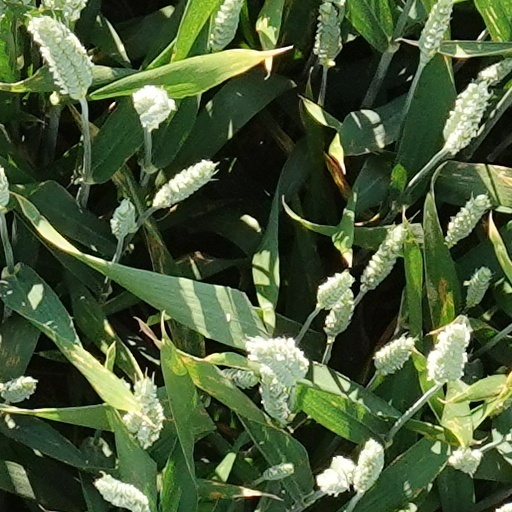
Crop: wheat